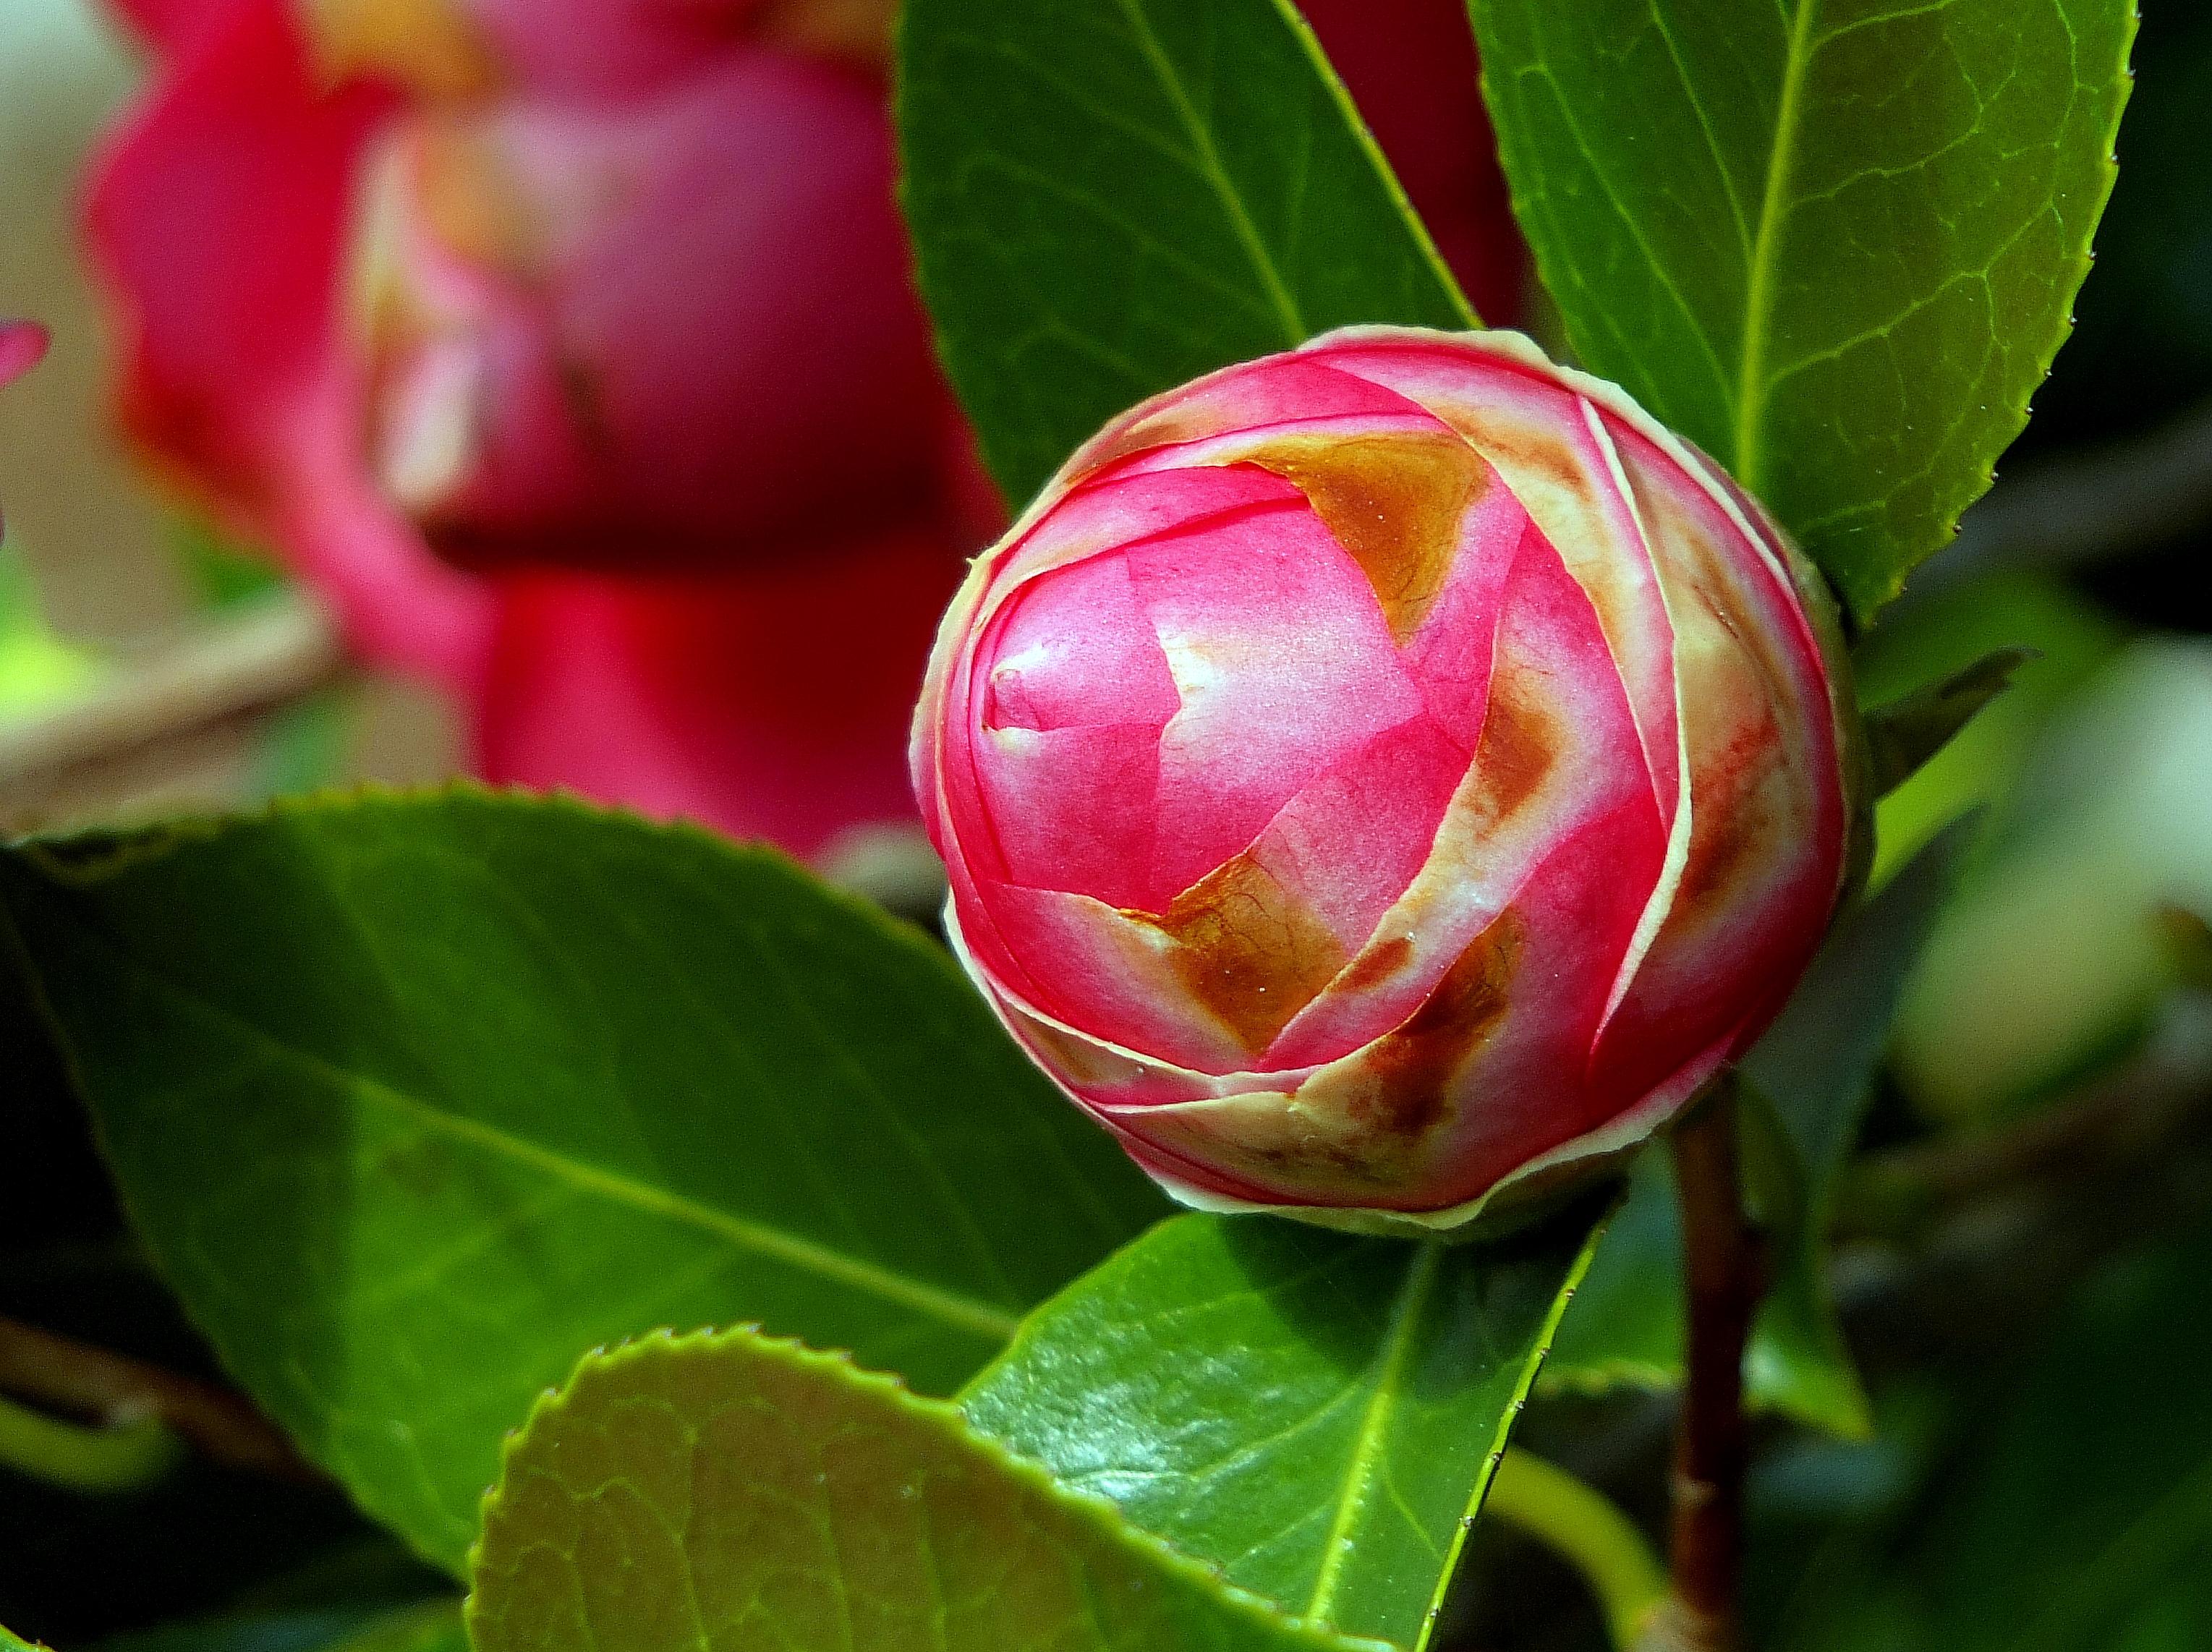
nature, blossom, plant, fruit, leaf, flower, petal, food, produce, macro, botany, flora, flowers, naturaleza, flores, bud, ggl1, gaby1, fujifilmxs1, macro photography, theaceae, flowering plant, land plant, japanese camellia